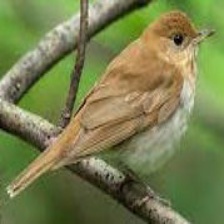
Species: VEERY
Scientific name: CATHARUS FUSCESCENS